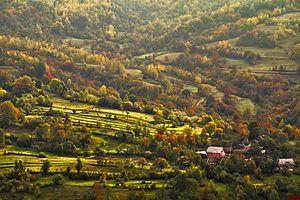
Les forêts primaires de hêtres des Carpates et d'autres régions d'Europe forment un site transnational du patrimoine mondial, regroupant 78 forêts de hêtres réparties sur 12 pays européens : Albanie, Allemagne, Autriche, Belgique, Bulgarie, Croatie, Espagne, Italie, Pologne, Roumanie, Slovaquie, Slovénie et Ukraine.
Le parc national de l'Ouj est un parc national de l'oblast de Transcarpatie situé dans l'ouest de l'Ukraine à la frontière avec la Pologne et la Slovaquie. Le parc a été ouvert le 5 août 1999 sur la base de réserves naturelles qui existaient déjà sur le cours supérieur de la rivière Ouj au début du XXᵉ siècle. Il s'étend sur 39 159,3 hectares et fait partie du patrimoine mondial de l'UNESCO en tant que partie des forêts primaires de hêtres des Carpates et d’autres régions d’Europe et de la réserve de biosphère des Carpates orientales. La création du parc vient d'une volonté de protéger la forêt de hêtres des Carpates.